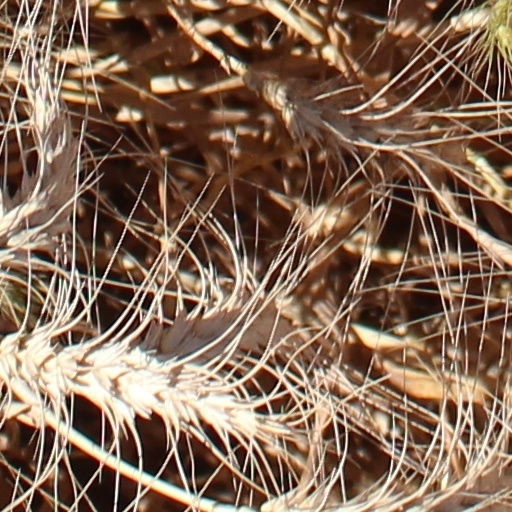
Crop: wheat